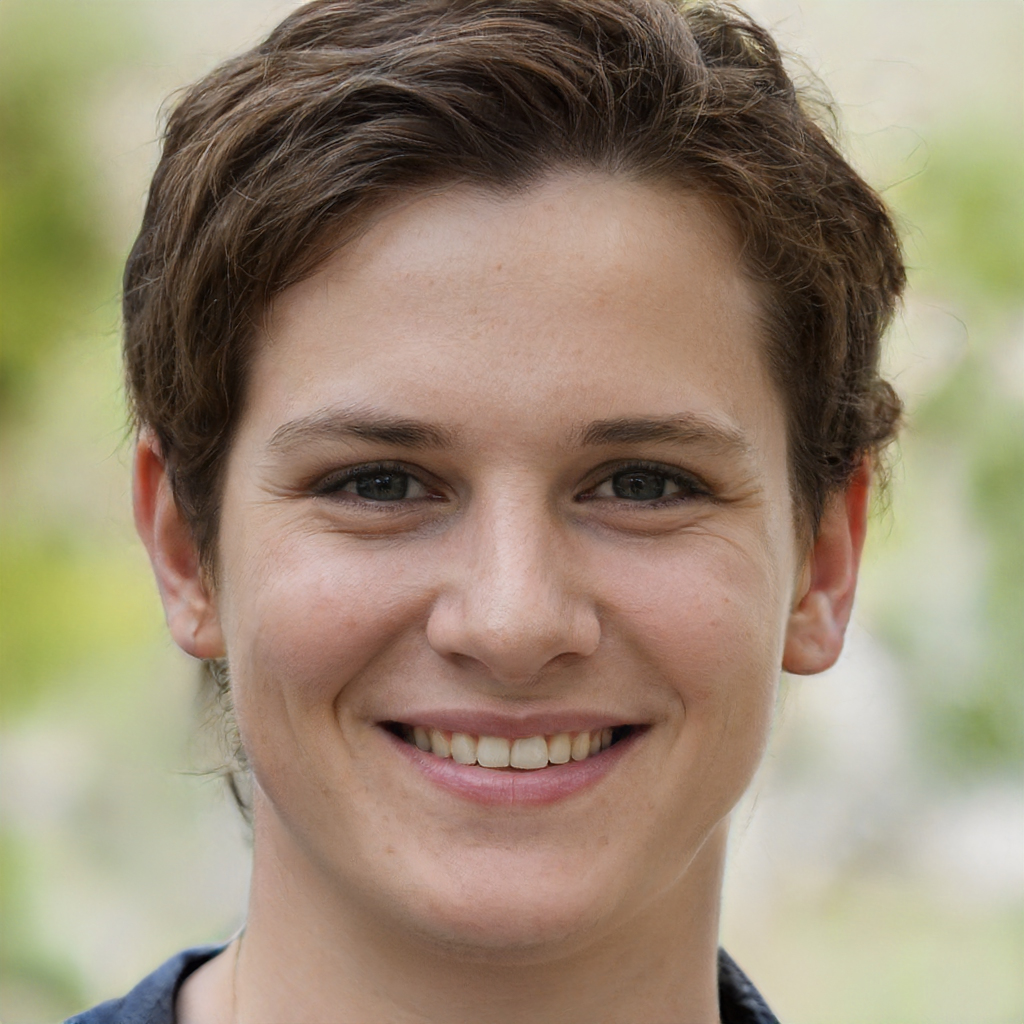
Label: Colored